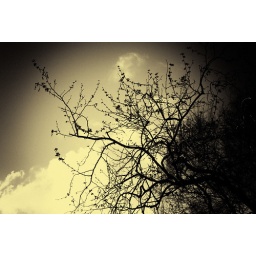
The second pic in my bare tree series